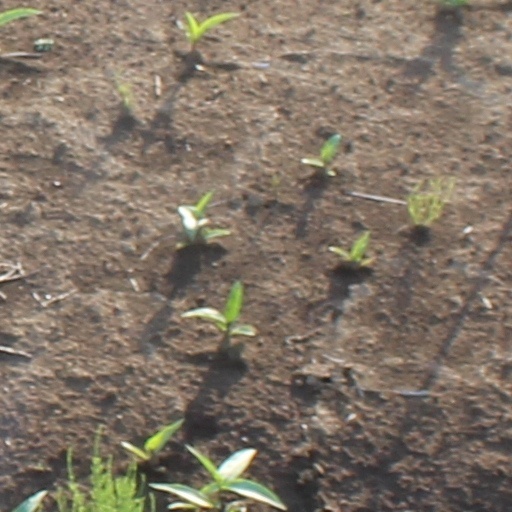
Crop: wheat